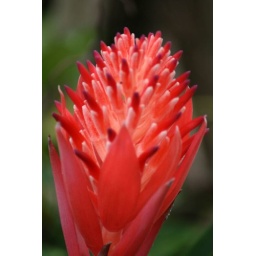
This is the interesting red flower with a spiky type of petals. This is quite rarely seen by me in Penang.